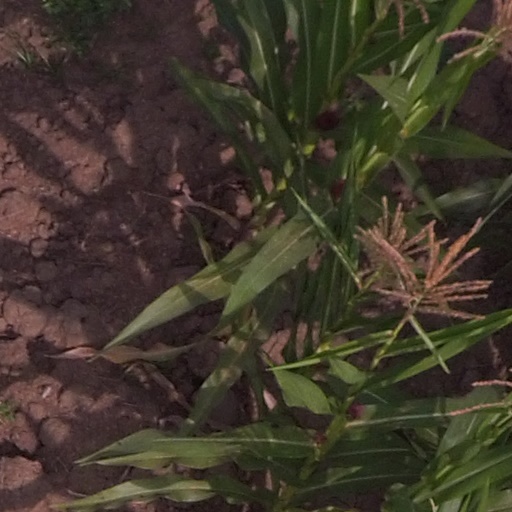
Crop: maize; corn